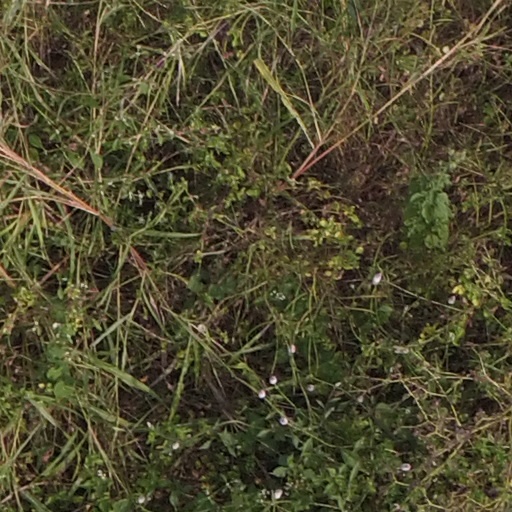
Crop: maize; corn